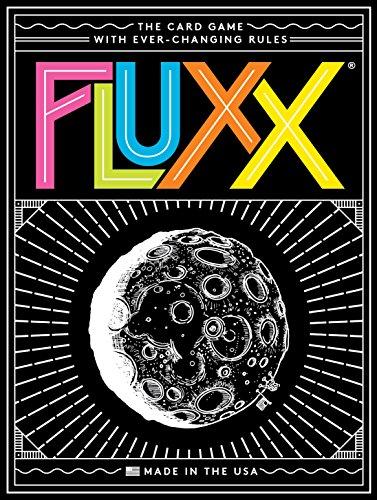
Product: Fluxx 5.0 Card Game
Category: Toys & Games | Games & Accessories | Card Games
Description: Playtime: 5-30 minutes.
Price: $14.99